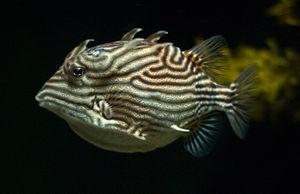
Aracana ornata est une espèce de petit poisson originaire des eaux australiennes de la famille des Aracanidae